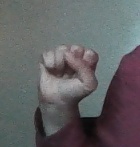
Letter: saad